Margaret Lea Houston

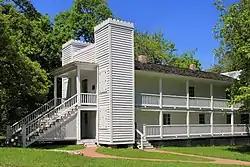
Steamboat House

As required by Mexican federal law for property ownership in Coahuila y Tejas, Houston had been baptized into the Catholic faith in the Adolphus Sterne House in Nacogdoches prior to Texas independence. By 1854, when Houston told Reverend Samson he felt compelled to make a public profession of faith, perhaps on the floor of the United States Senate, Margaret and her family had spent 14 years influencing her husband's faith. Ultimately, he decided to make the profession among those who knew him best in Texas.